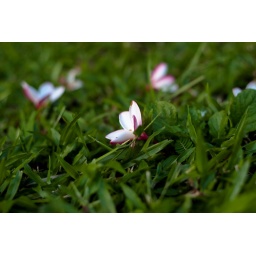
pink blossoms in the grass